Yerevan

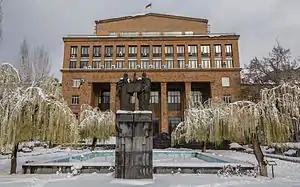
Yerevan State University

Armenian rock has been originated in Yerevan in the mid-1960s, mainly through Arthur Meschian and his band "Arakyalner" "(Disciples)". In the early 1970s, there were a range of professional bands in Yerevan strong enough to compete with their Soviet counterparts. In post-Soviet Armenia, an Armenian progressive rock scene has been developed in Yerevan, mainly through Vahan Artsruni, the Oaksenham rock band, and the Dorians band. The Armenian Navy Band founded by Arto Tunçboyacıyan in 1998 is also famous for jazz, avant-garde and folk music. Reggae is also becoming popular in Yerevan mainly through the Reincarnation musical band.